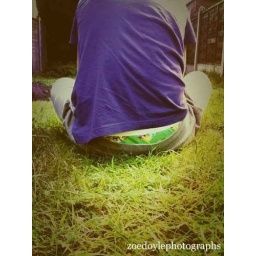
my boyfriend sat on the very green grass in my garden. with his back against the world :)